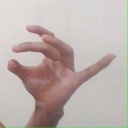
अक्षर: ओ